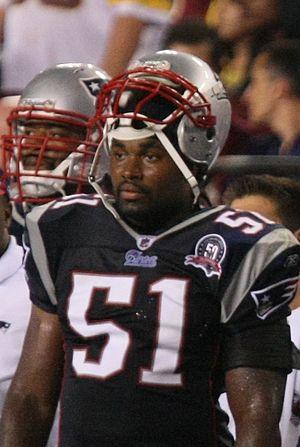
Jerod Mayo, né le 23 février 1986 à Hampton, est un américain, entraîneur et joueur professionnel de football américain